Butler Knob

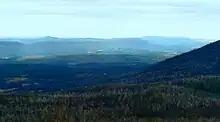
View east from summit of Butler Knob.

Alan R. Geyer (1979) ""Outstanding Geologic Features of Pennsylvania"", Geological Survey of Pennsylvania